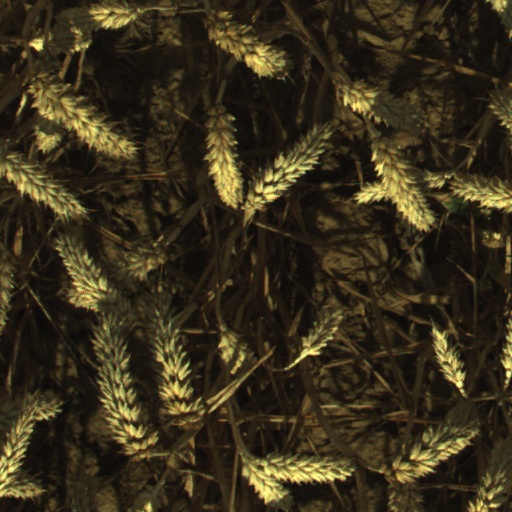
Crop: wheat